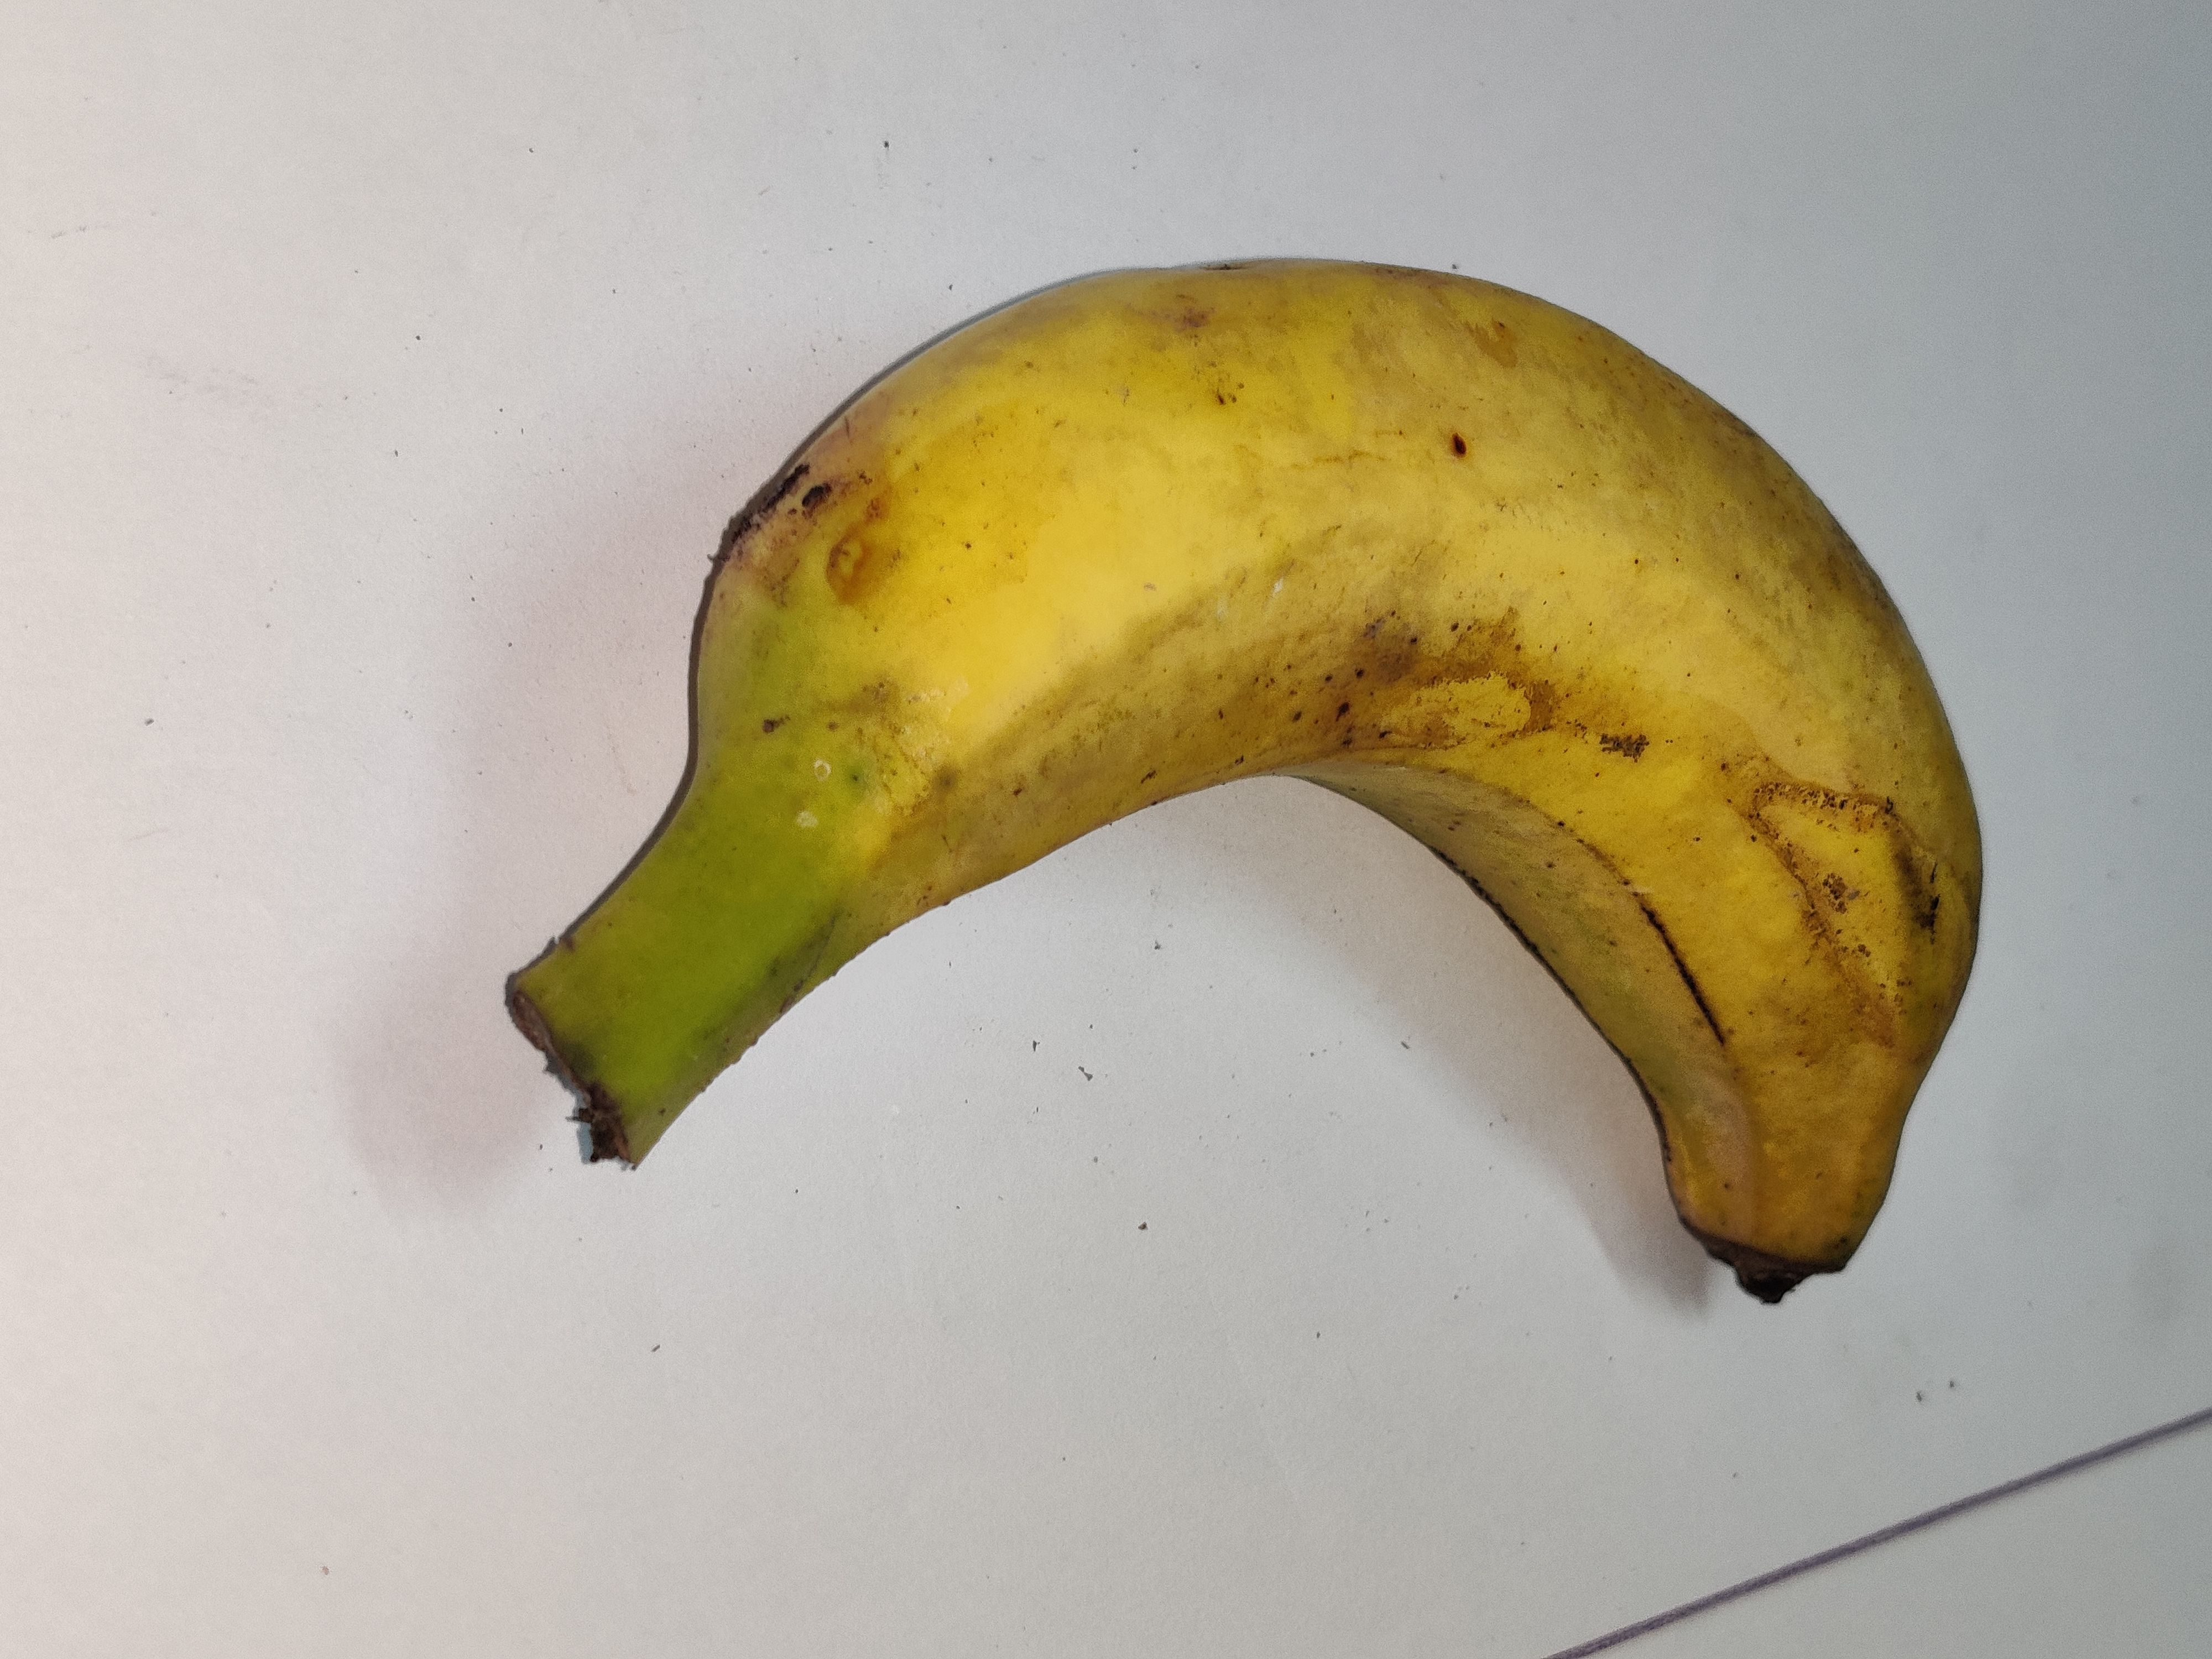
Fruit: banana
Grade: 1st-grade